İnegöl meatballs

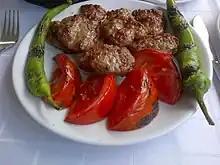

İnegöl köfte are grilled meatballs ("köfte") specific to İnegöl, Bursa, Turkey.